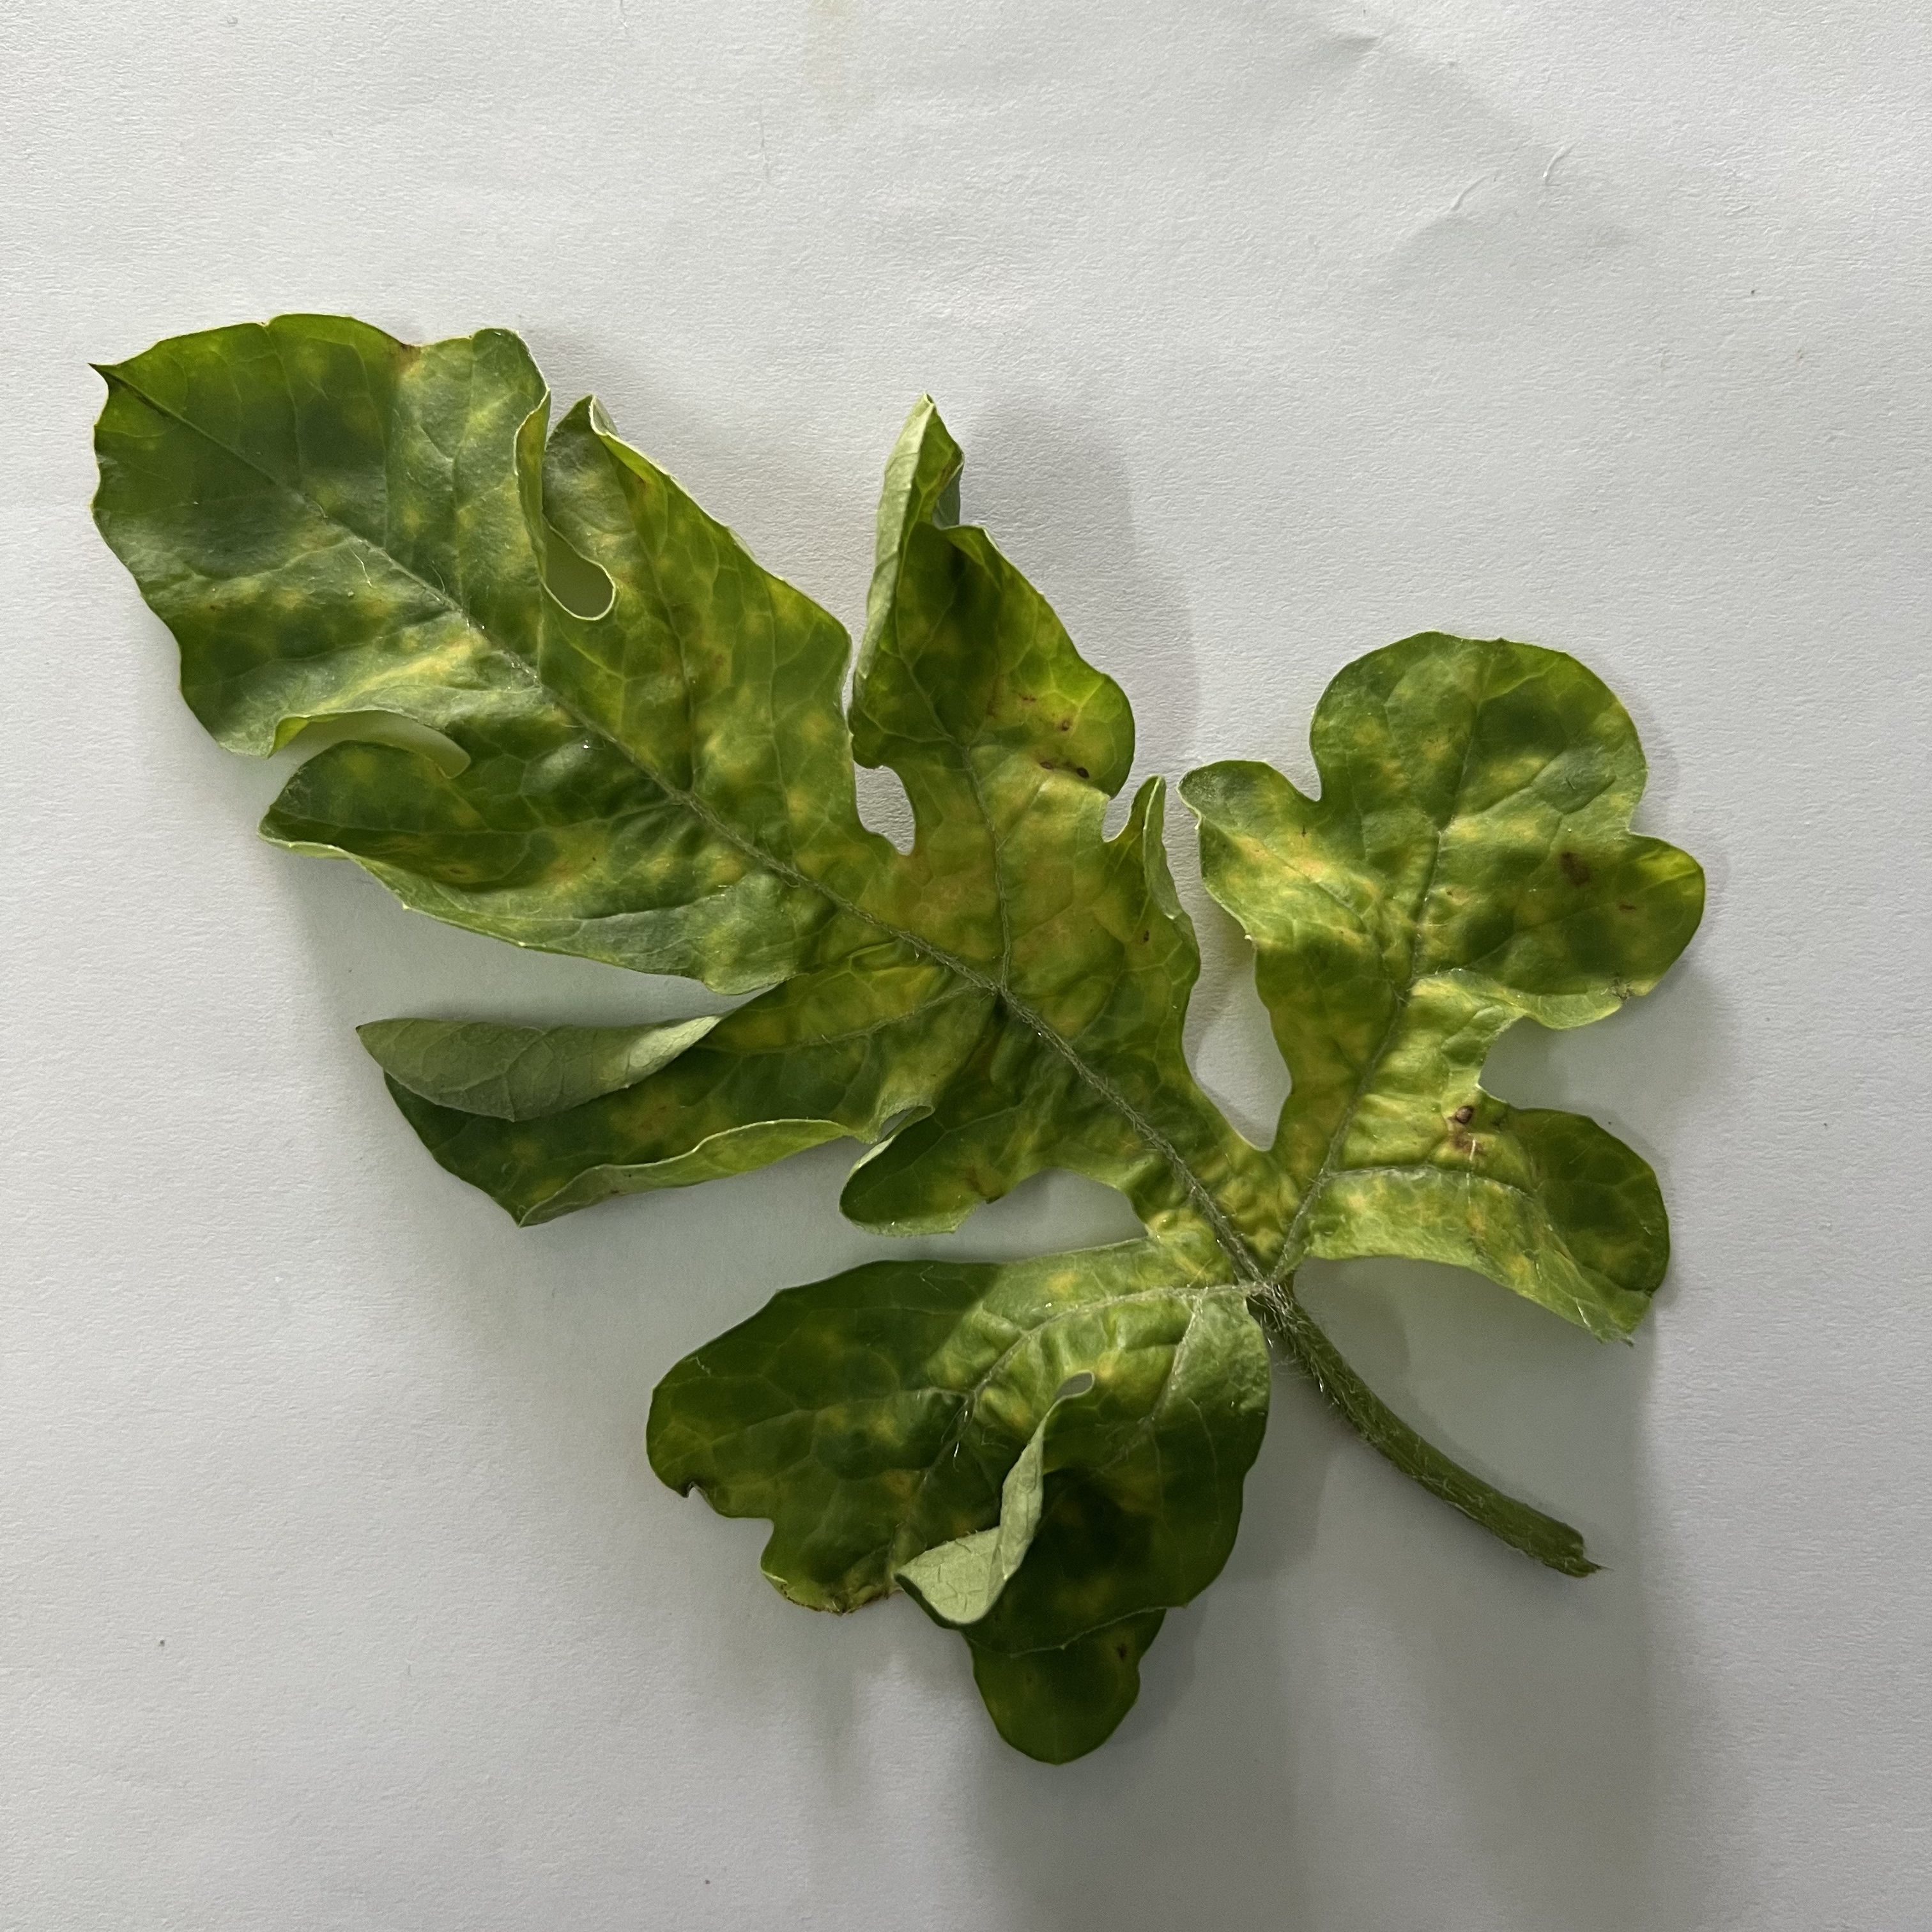
Label: Mosaic_Virus